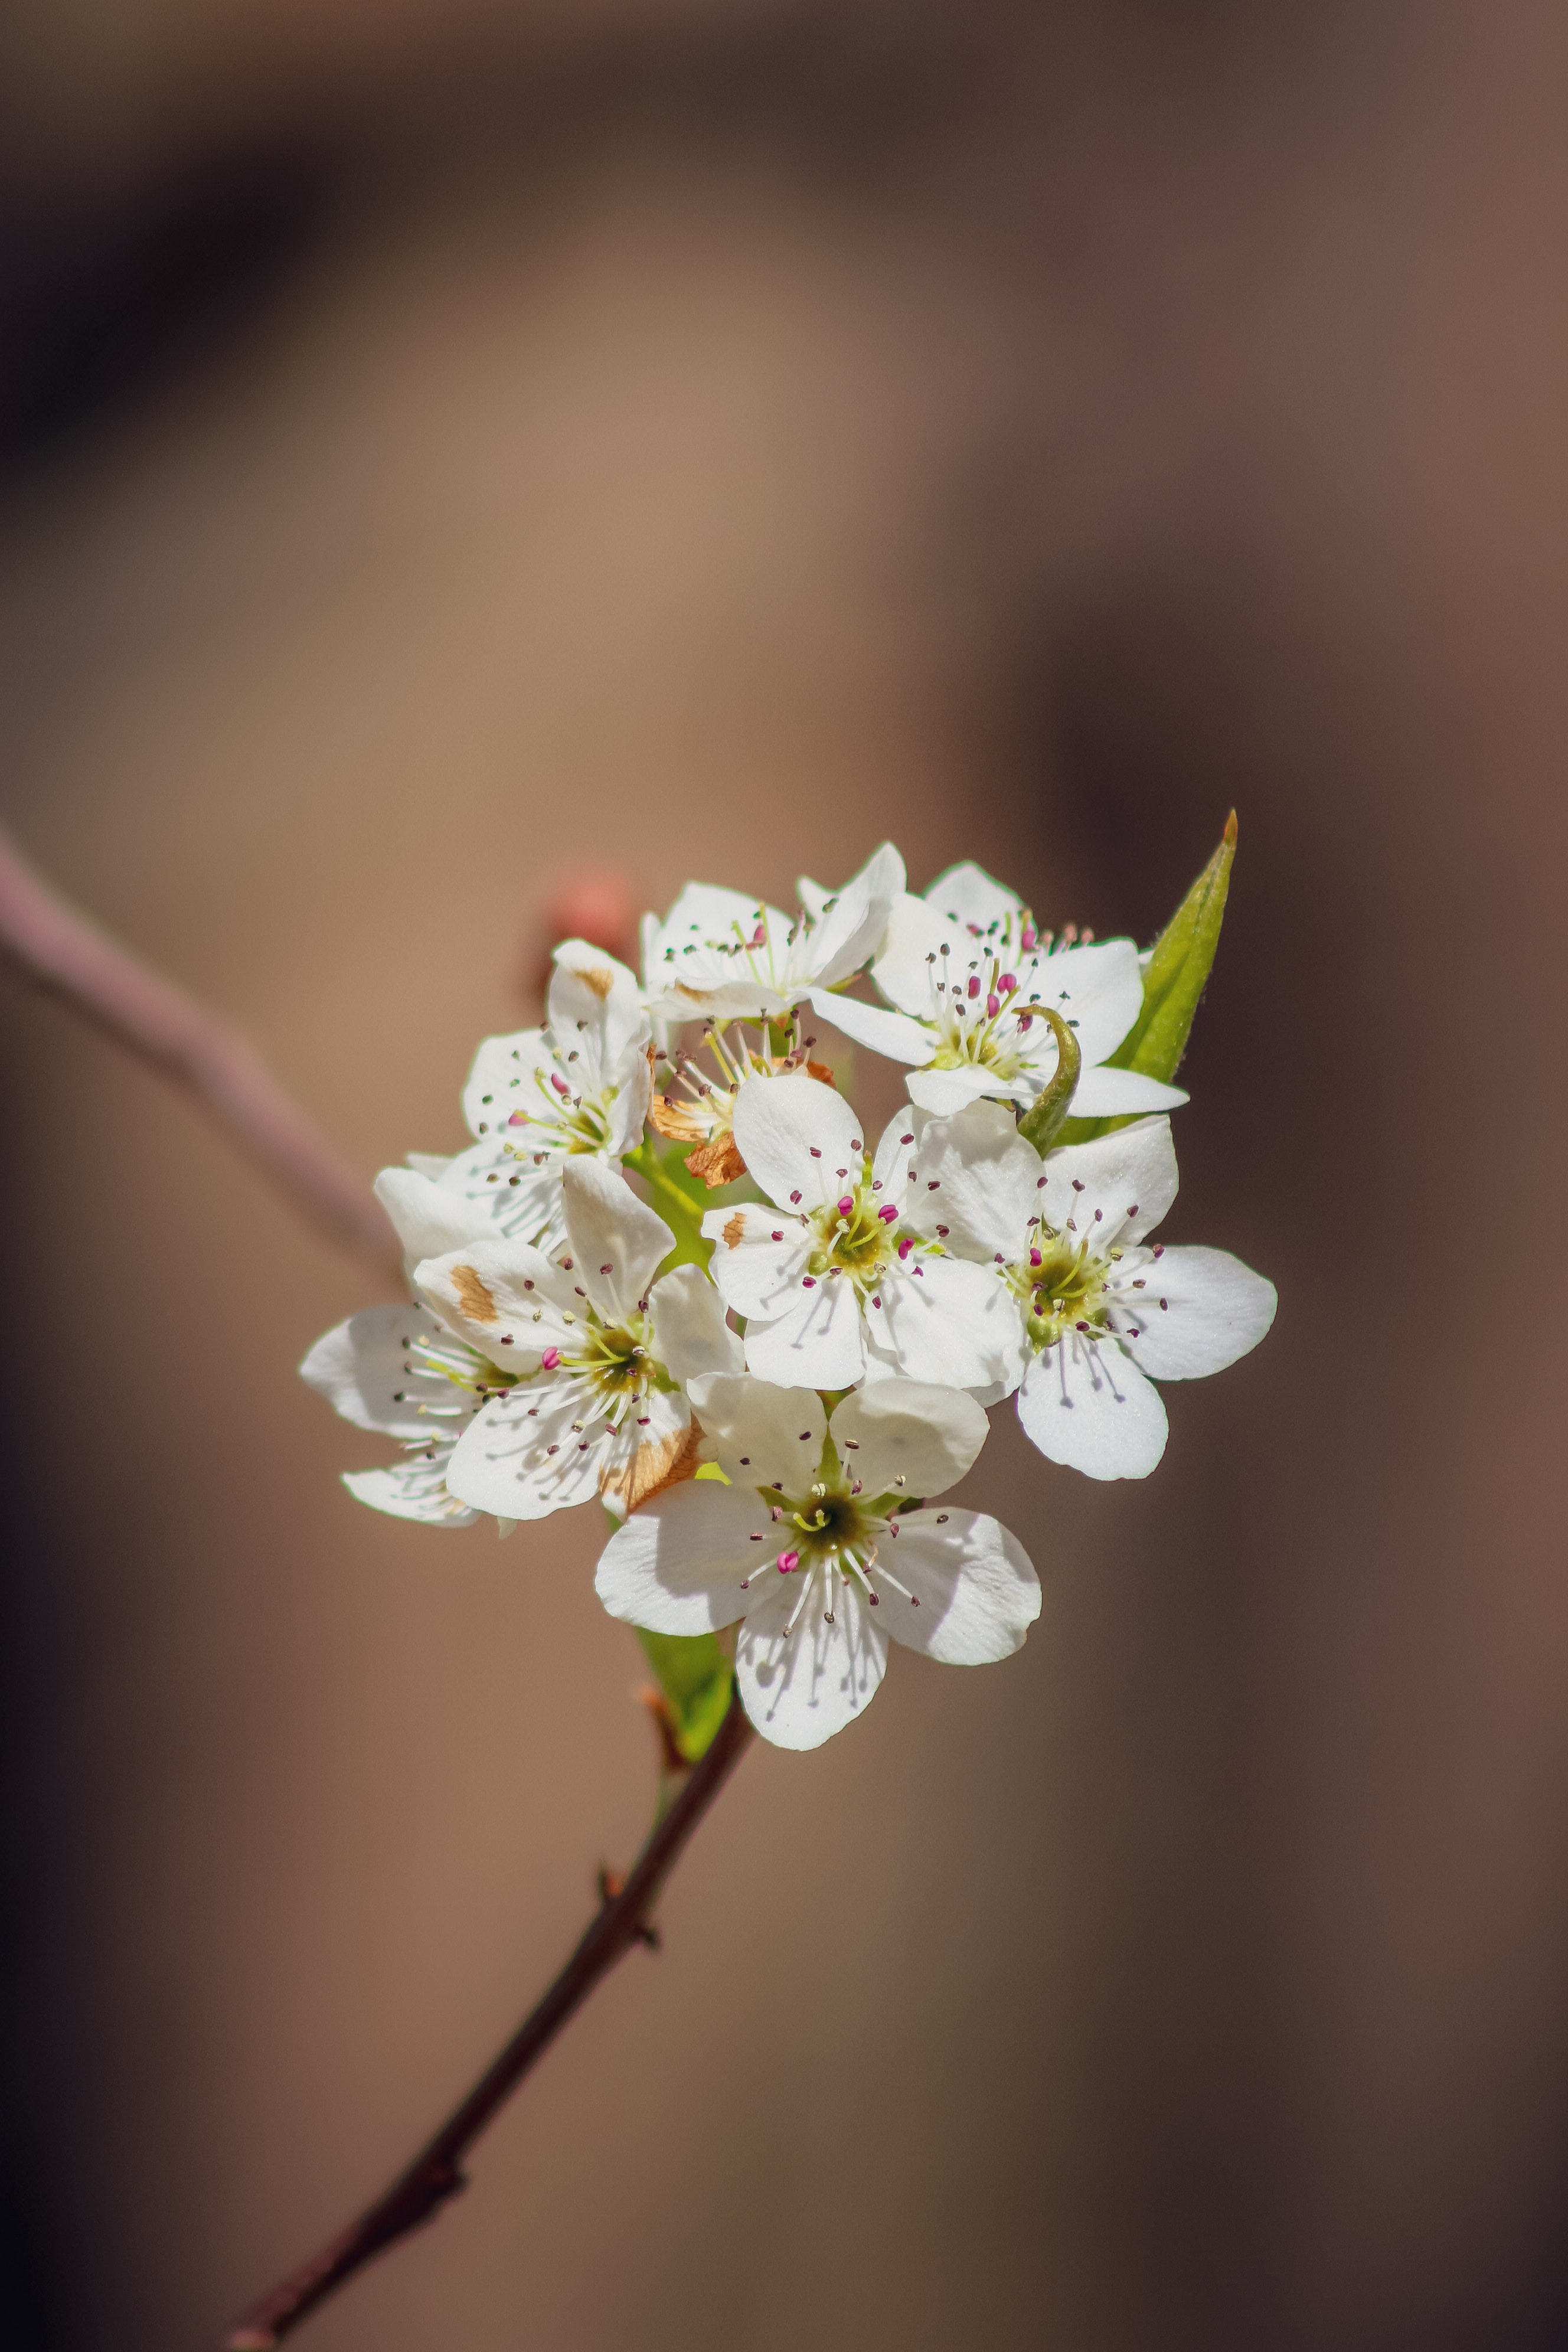
flower, plant, petal, twig, terrestrial plant, tree, blossom, flowering plant, Pedicel, pollen, macro photography, wildflower, cherry blossom, plant stem, still life photography, subshrub, prunus, art, water